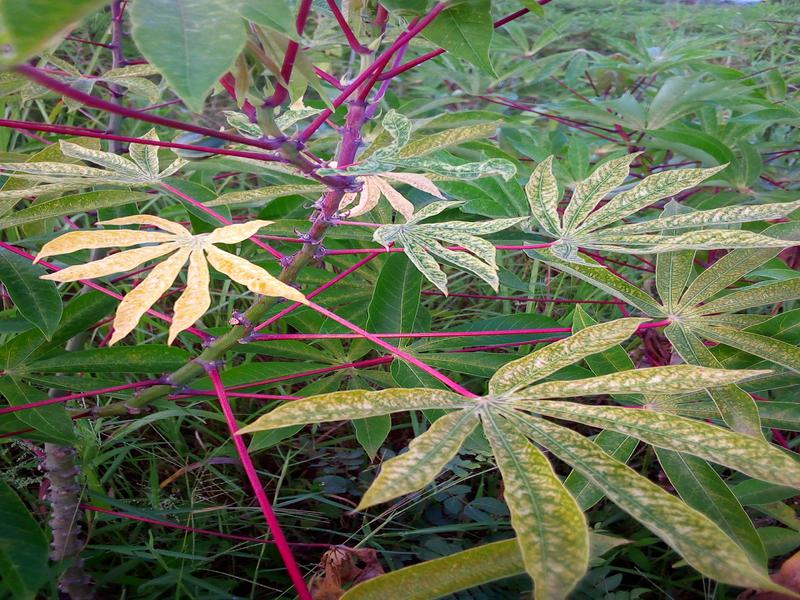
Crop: cassava
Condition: green_mottle